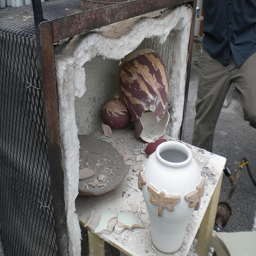
this is a white vase made of clay
A white pottery vase with a dragon fly pattern.
A bunch of ceramic containers that are on a shelf.
A potter's work area holding a white vase.
A bunch of pottery including a dish, a white vase with brown dragonflies on it and a broken vase.